Carpenterstown (townland, Castleknock)

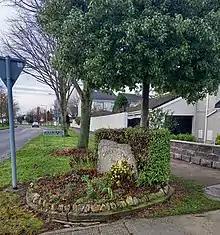
Carpenterstown stone placename

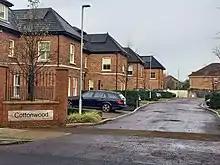
Cottonwood

Carpenterstown is roughly bounded to the north by the Royal Canal, to the northeast by the townland of Blanchardstown, to the southeast by the townland of Castleknock, and to the south and west by the townland of Diswellstown. The land occupied by the "Carpenter" pub and by Castleknock Community College is actually in the latter townland, not in Carpenterstown proper. While the M50 motorway is close by, it does not cross any part of Carpenterstown.